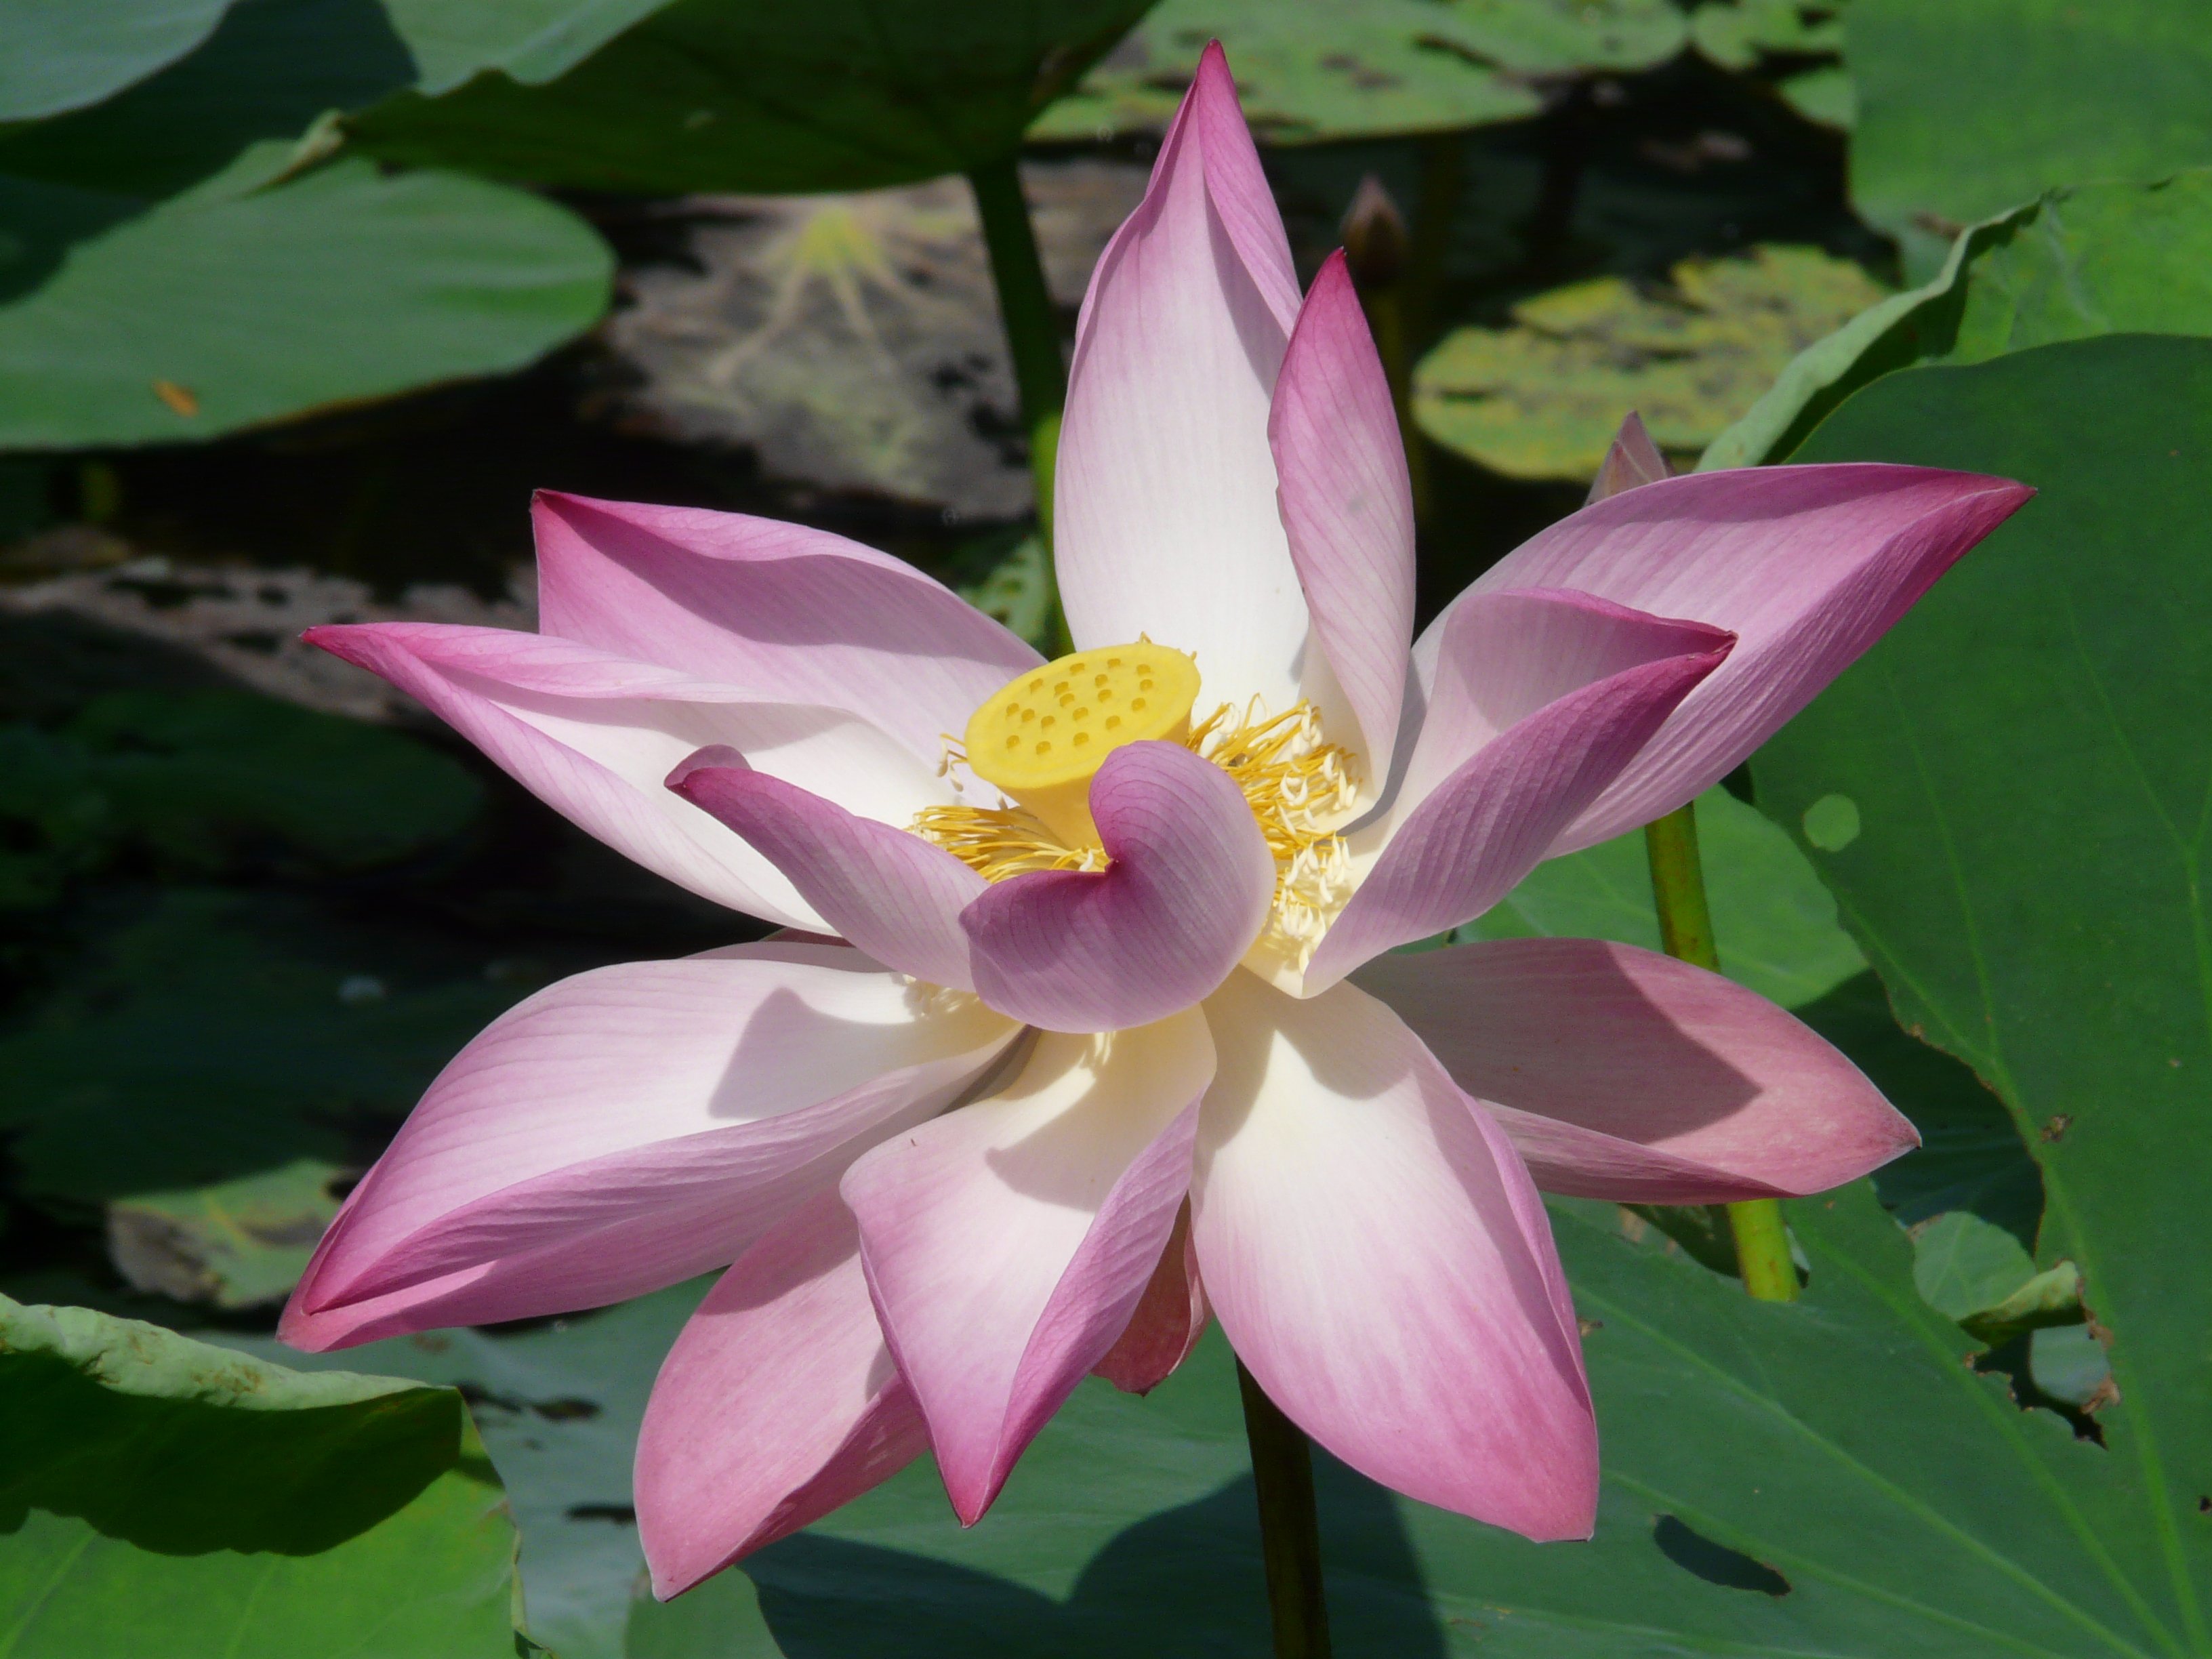
blossom, plant, flower, petal, bloom, botany, nelumbo nucifera, indian lotus, sacred lotus, aquatic plant, nelumbonaceae, flora, seeds, lotus, lily, nelumbo, nelumbium speciosum, lotus blossom, seeds was, flowering plant, lotus flowers, land plant, lotus family, proteales, lotus plants, nymphaea nelumbo